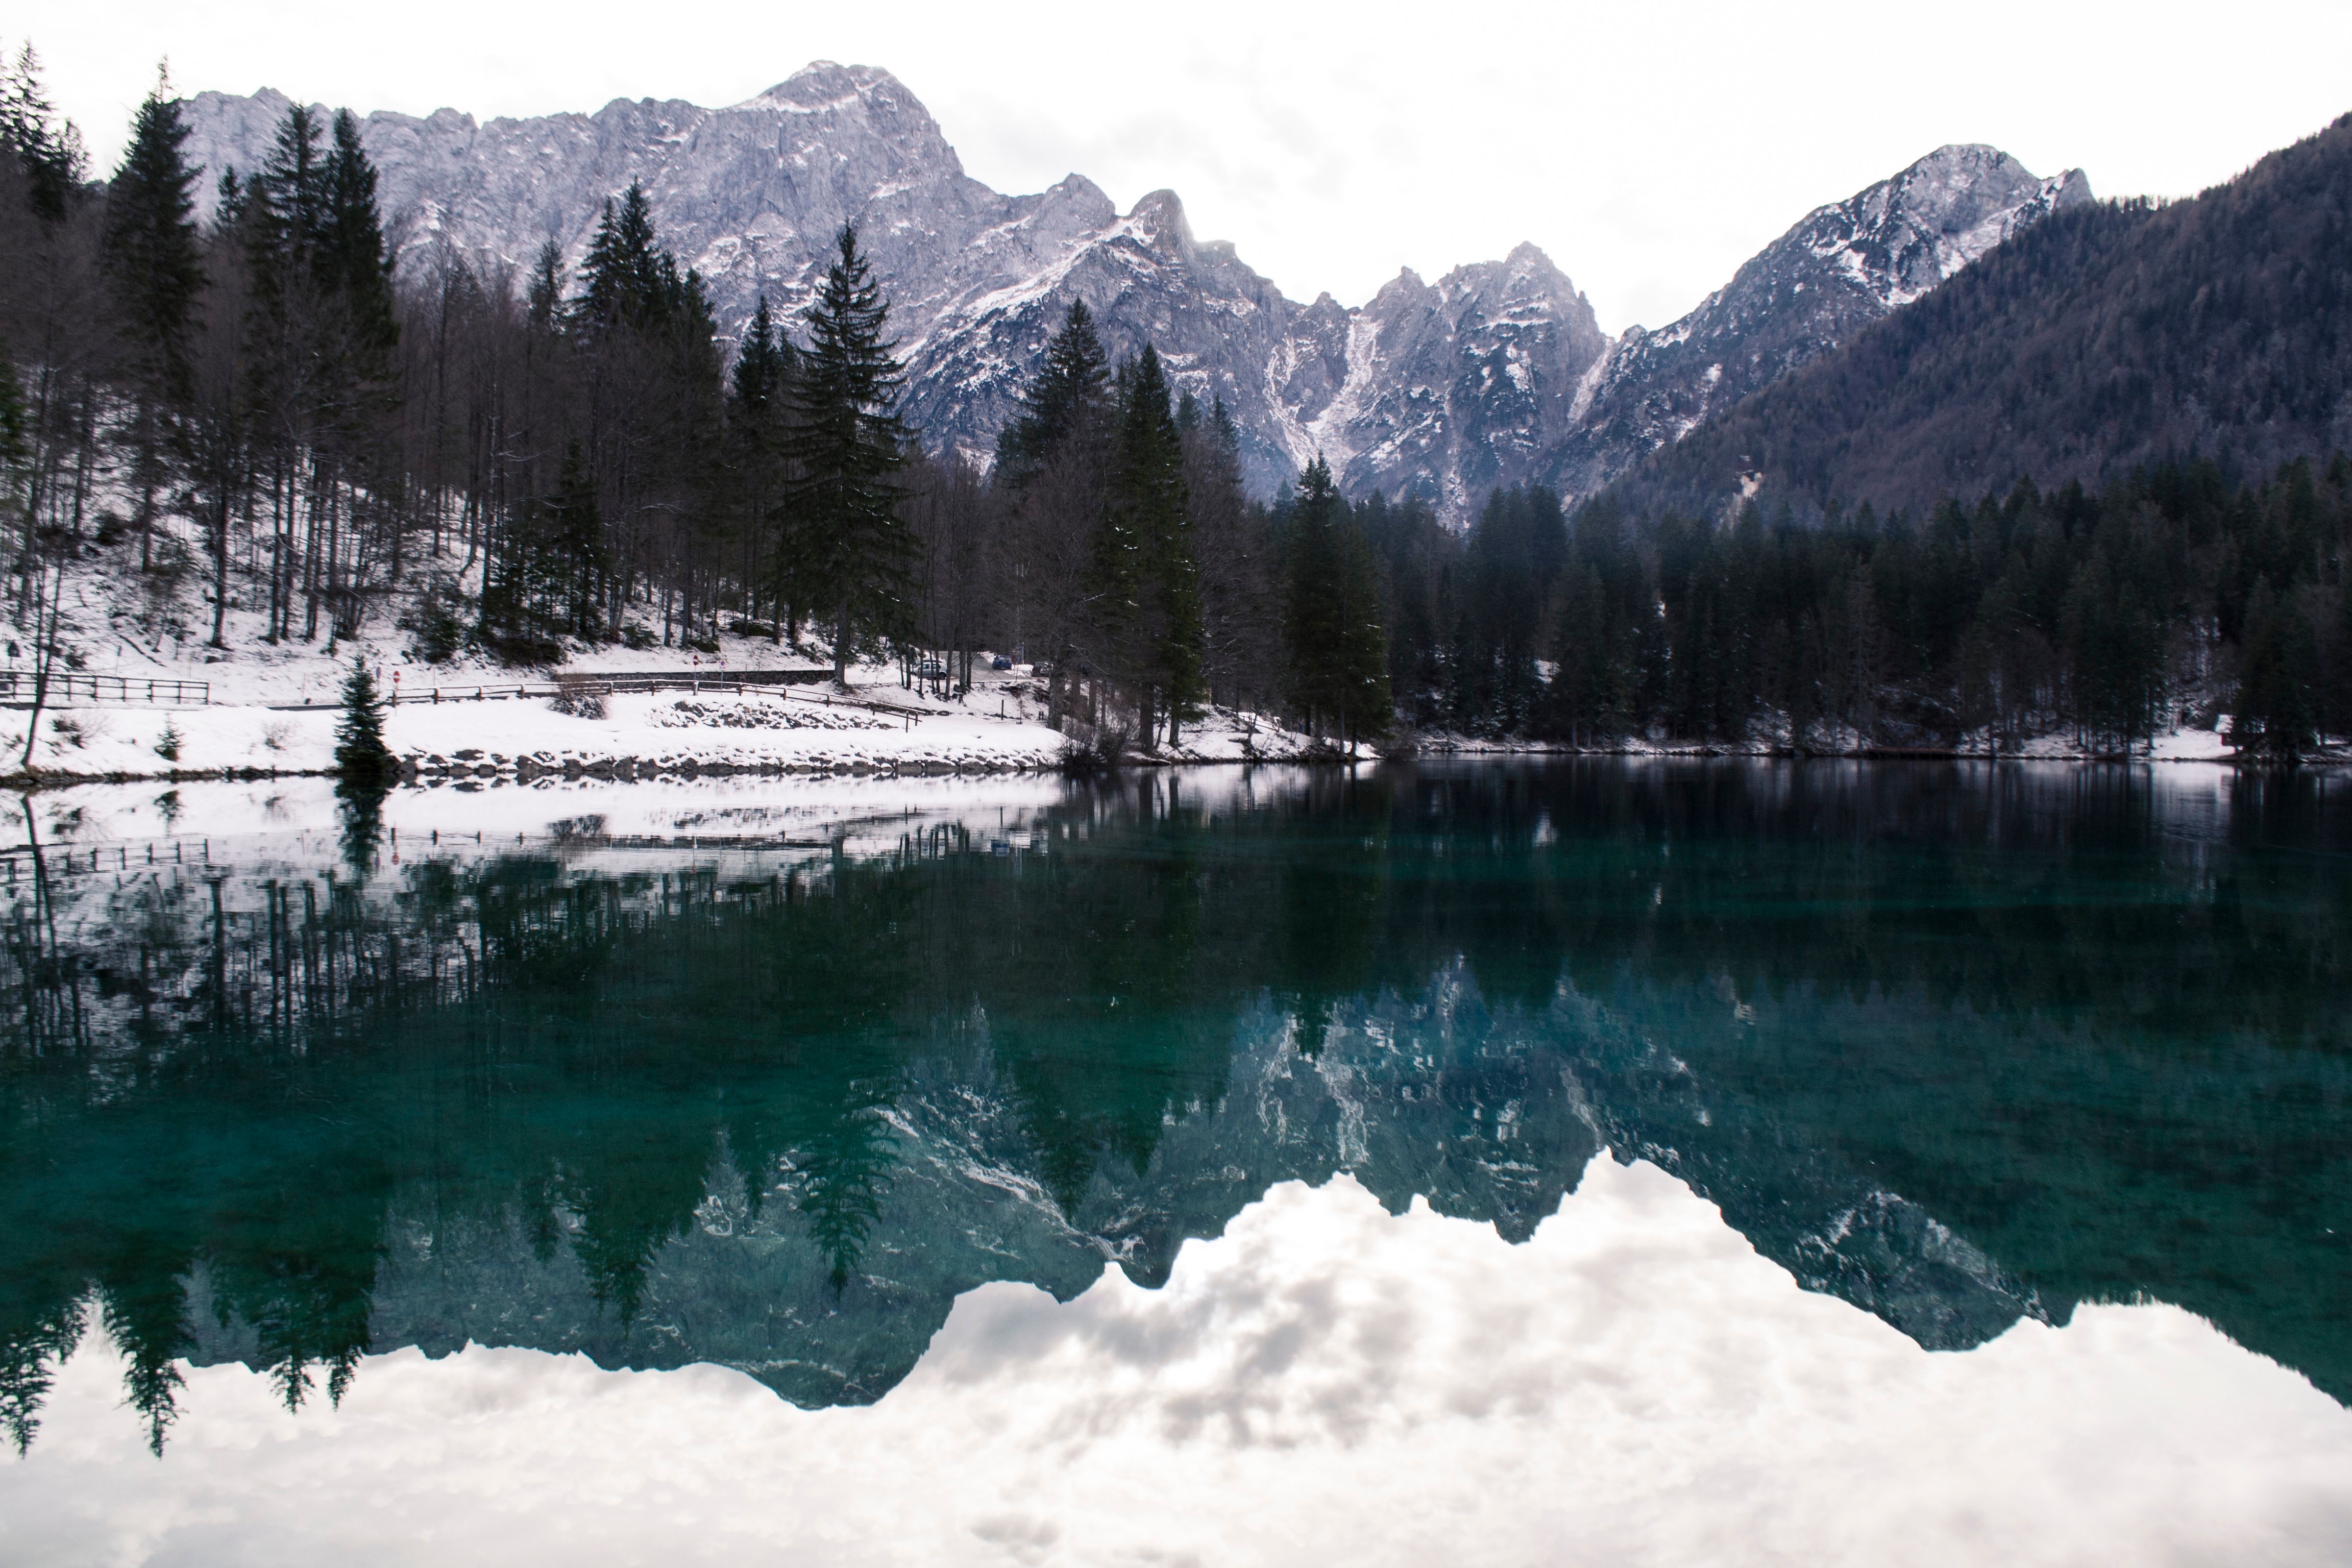
water, nature, wilderness, mountain, snow, winter, lake, mountain range, ice, reflection, weather, reservoir, season, alps, loch, atmospheric phenomenon, mountainous landforms